Bipalium kewense

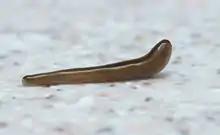
Fragment released from the posterior end of an adult worm.

All species of "Bipalium" are hermaphroditic, but "Bipalium kewense" has rarely been observed using sexual reproduction as a primary means of reproduction.